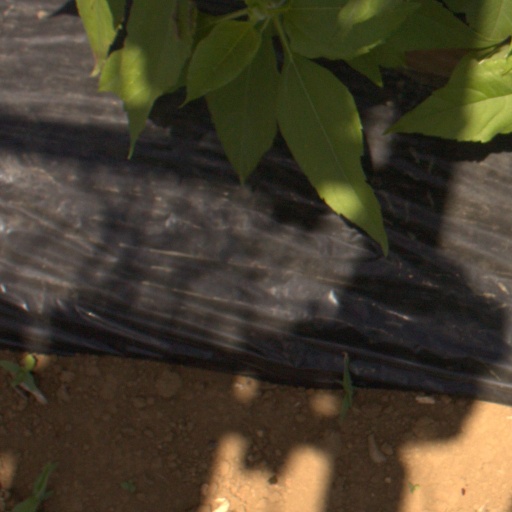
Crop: Jerusalem artichoke